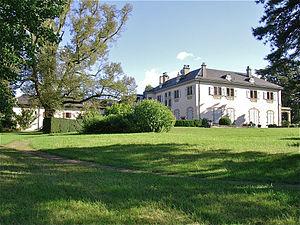
Château des Bois à Satigny This is an image of a cultural property of regional significance in Switzerland with KGS number 2626